Nathan Drake

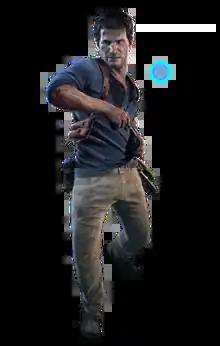
Drake as he appears in "A Thief's End"

Nathan Drake ( Morgan) is a character and the protagonist of the "Uncharted" franchise, most notably in the video game series, developed by Naughty Dog. He appears in all mainline games: "", "", "", and "", the spin-offs "" and "", the motion comic prequel series "" by DC Comics, and other related media. A charismatic and good-natured yet rebellious treasure hunter, the player controls Drake as he journeys across the world to uncover various historical mysteries. He is played through voice and motion capture by Nolan North, who influenced Drake's personality by ad-libbing segments of the character's dialogue.